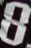
Number: 8